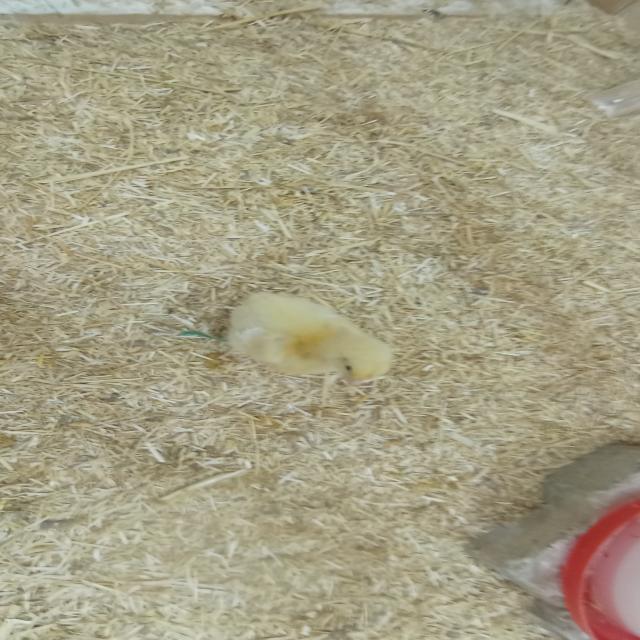
Weight: 207 g